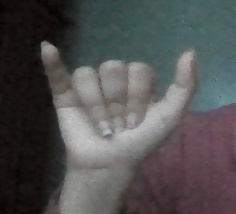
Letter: ya